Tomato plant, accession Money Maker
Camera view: horizontal (90 deg, fisheye); turntable rotation: 330 degrees
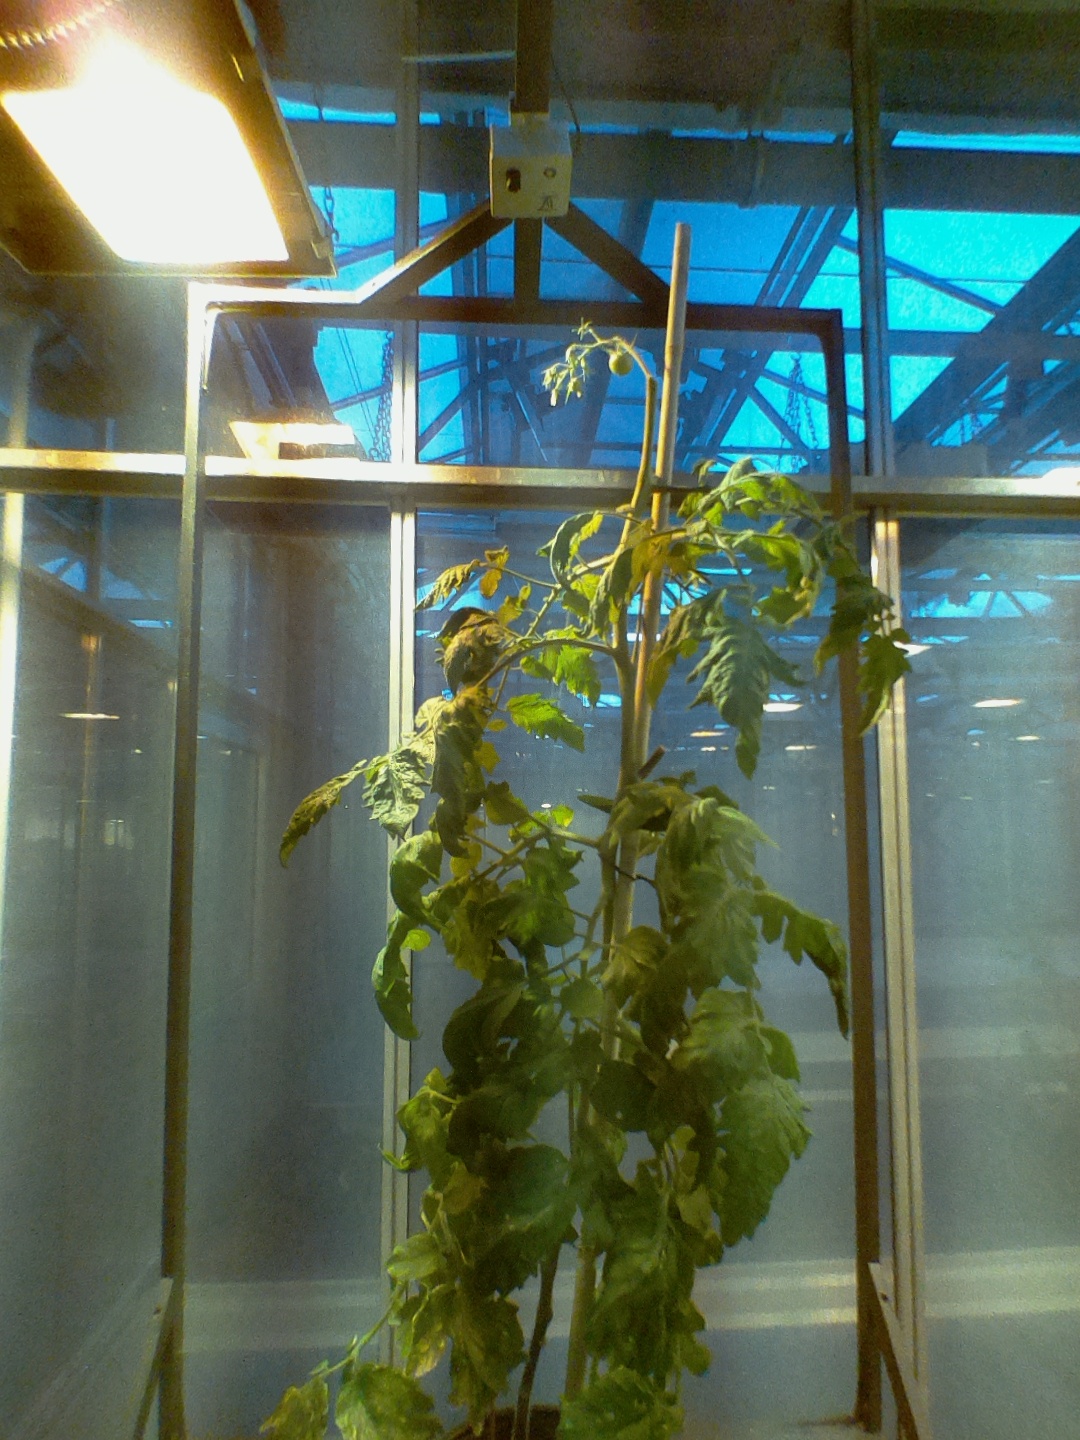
BBCH growth stage 75: 50%-60% of final fruit size